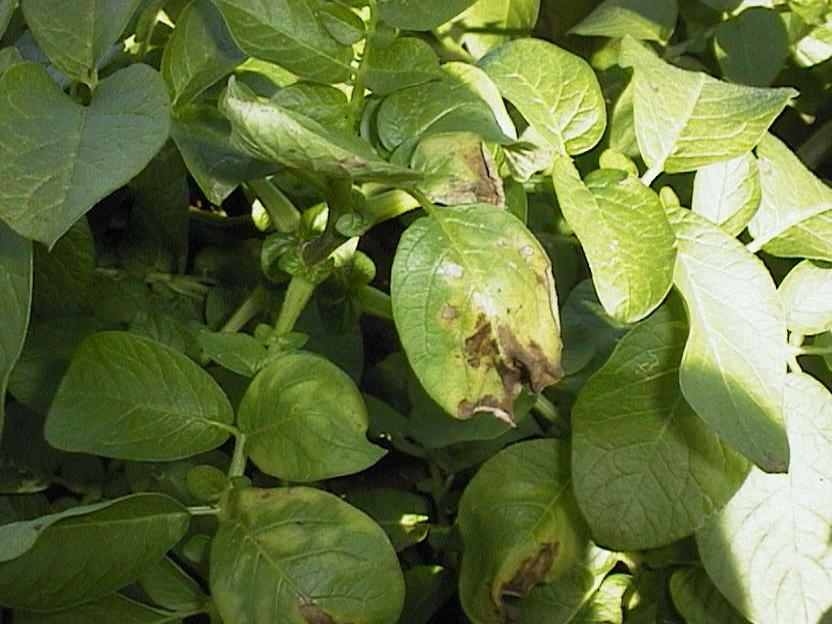
Labels: Potato leaf late blight, Potato leaf late blight, Potato leaf late blight, Potato leaf late blight